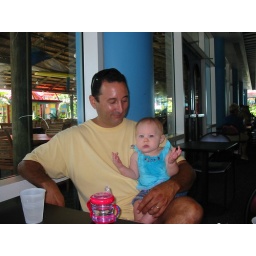
I got more water on my shirt than in my mouth!